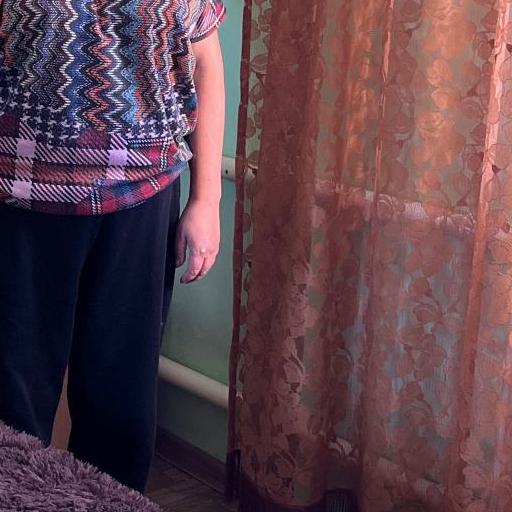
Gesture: no_gesture